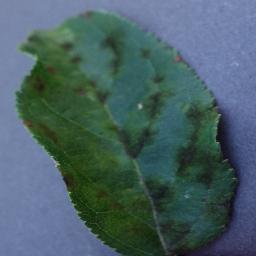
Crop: apple
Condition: scab